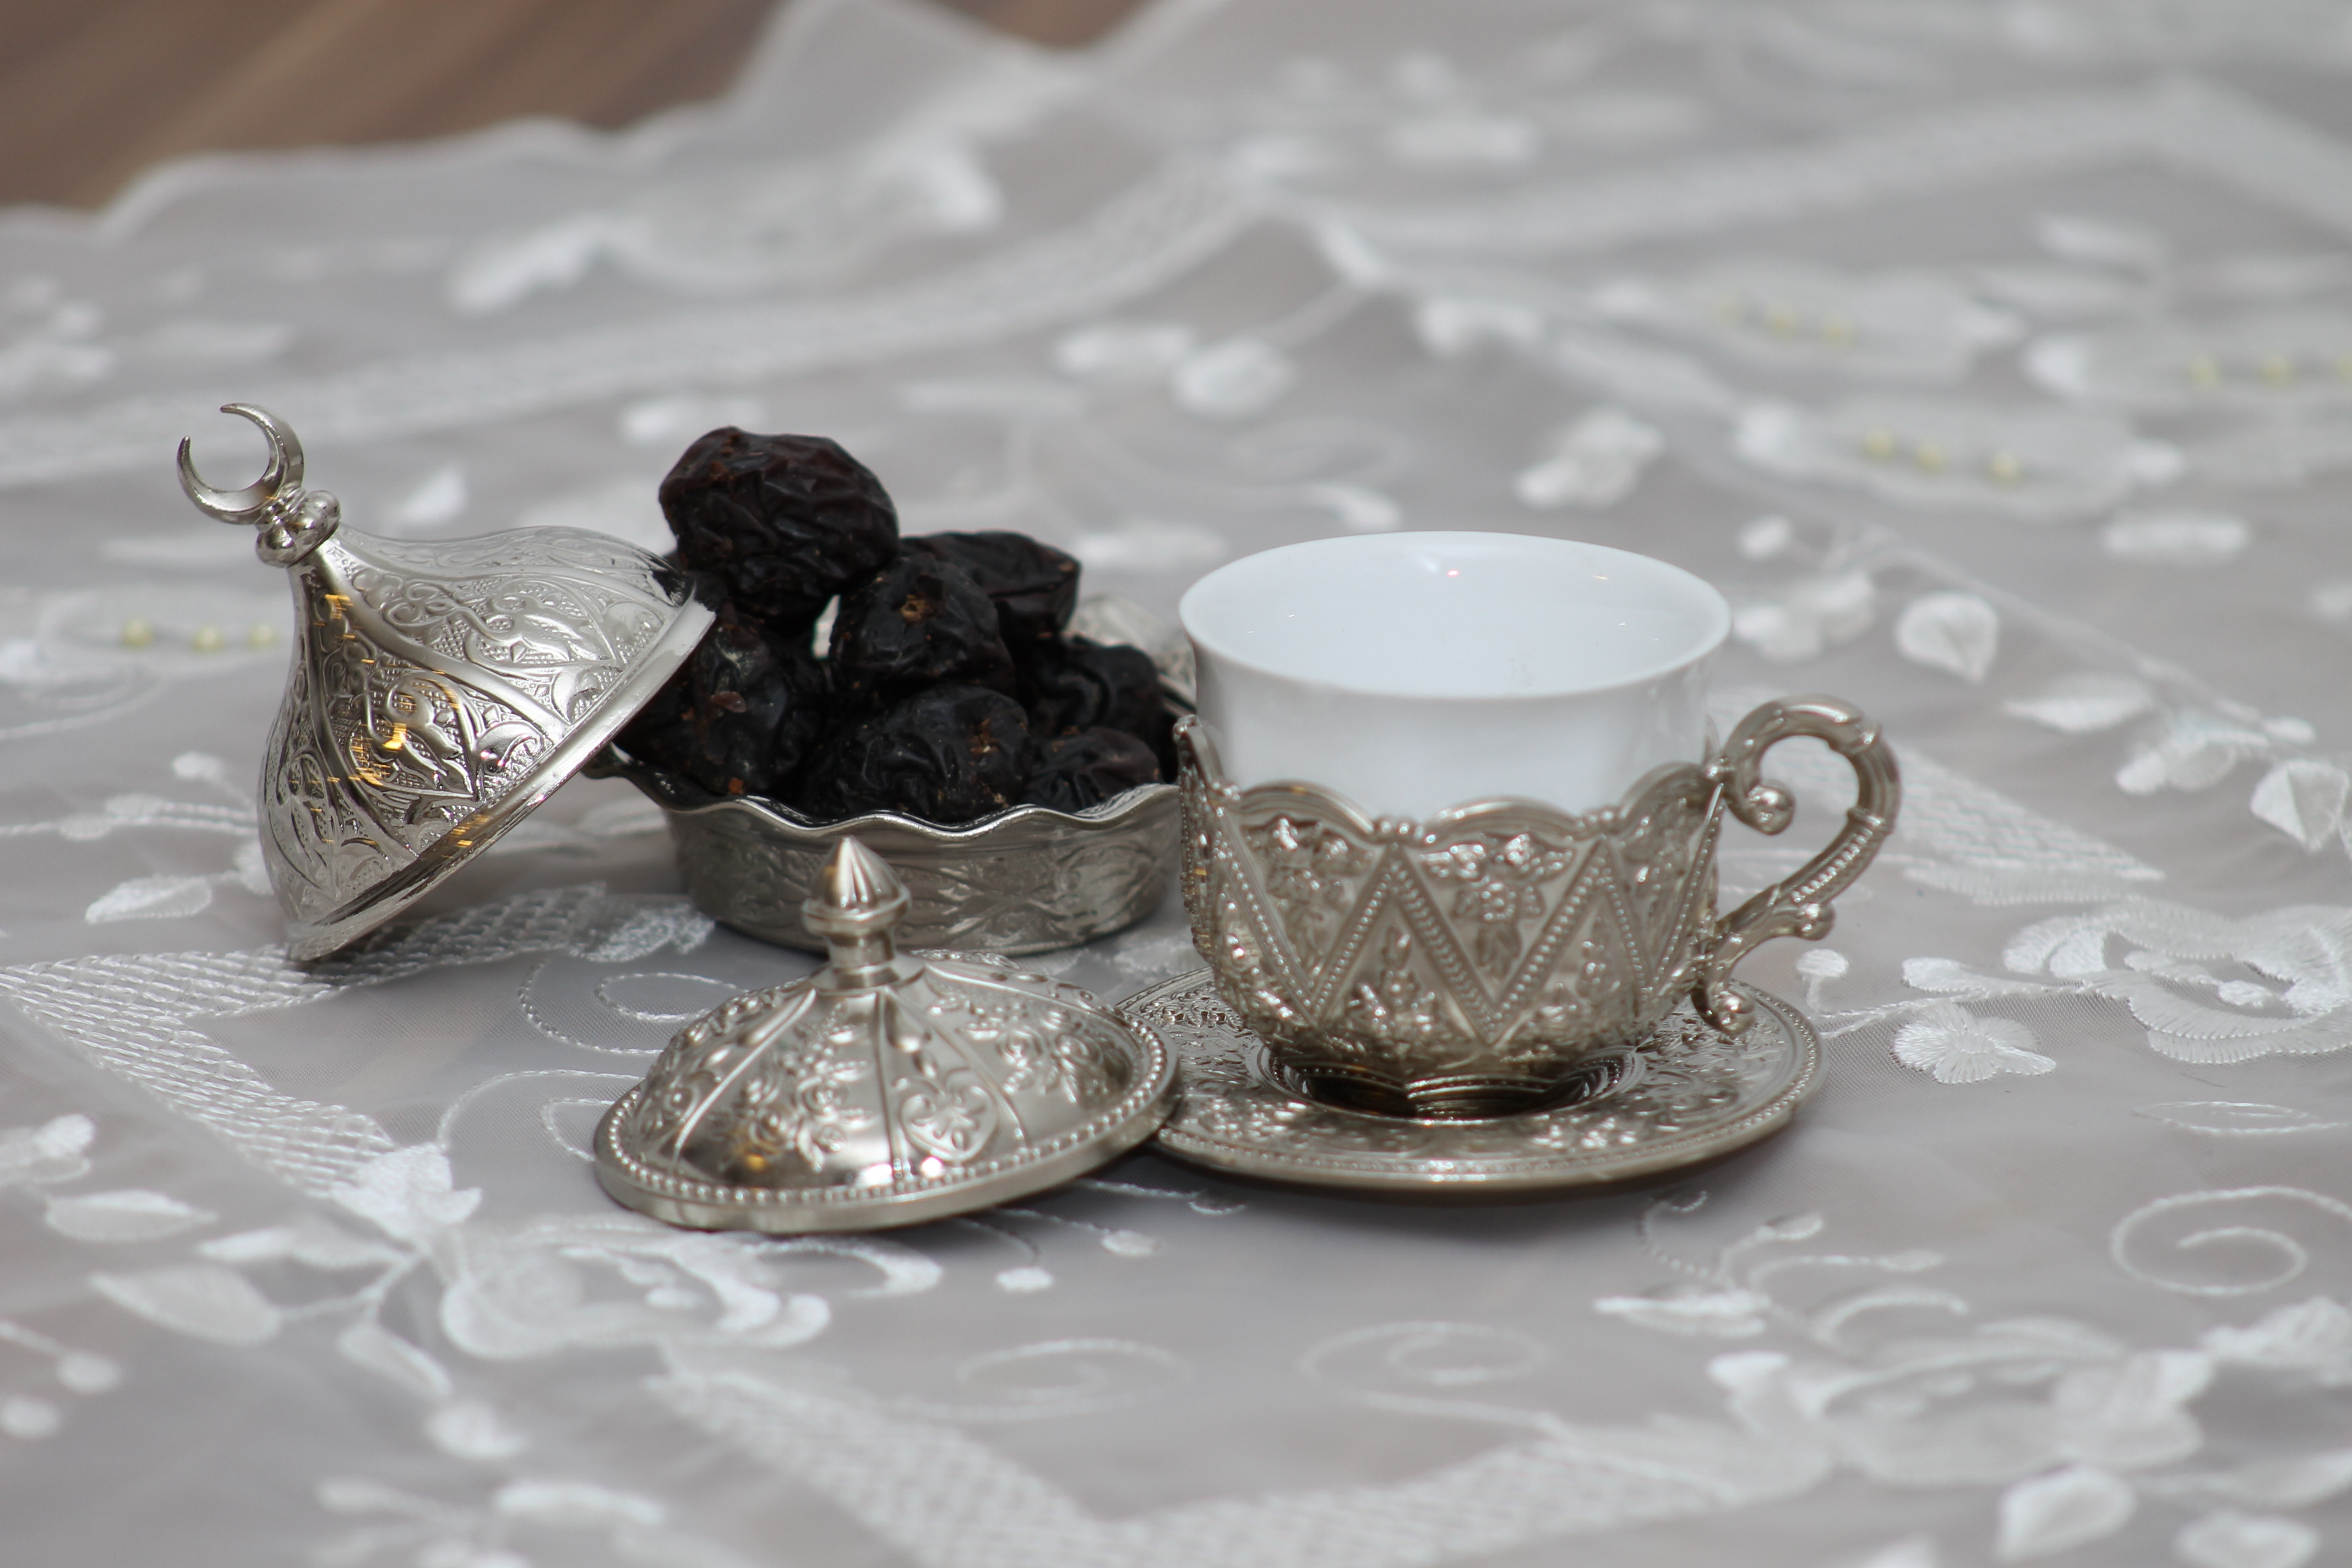
table, glass, cup, metal, drink, lighting, eat, material, jewellery, silver, islam, porcelain, dates, ramadan, dishware, turkish mocha, iftar